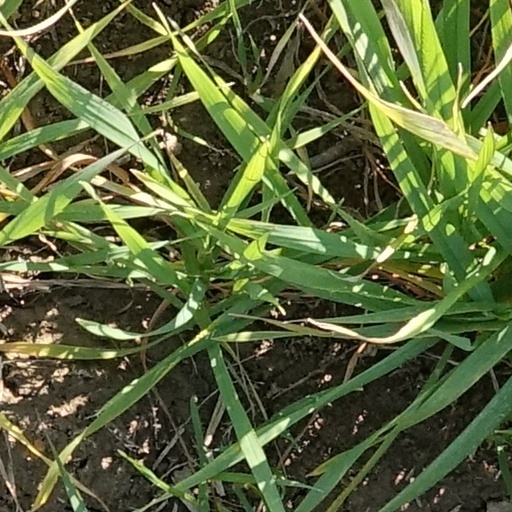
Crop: wheat